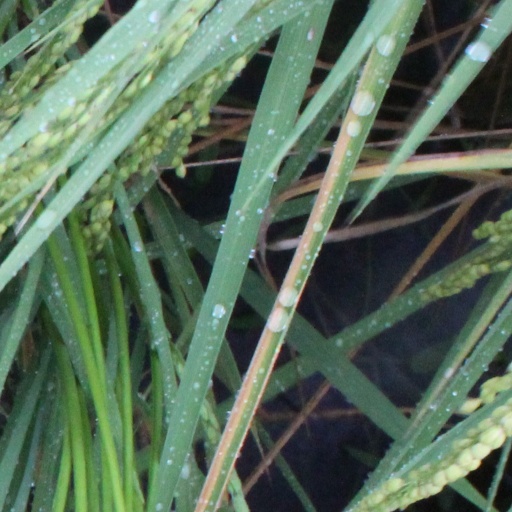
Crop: rice